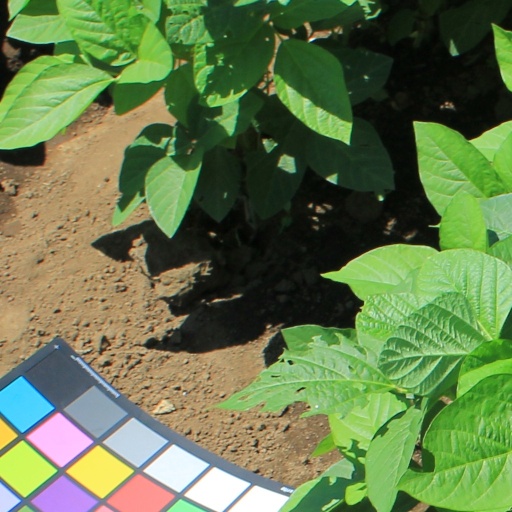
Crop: soybean